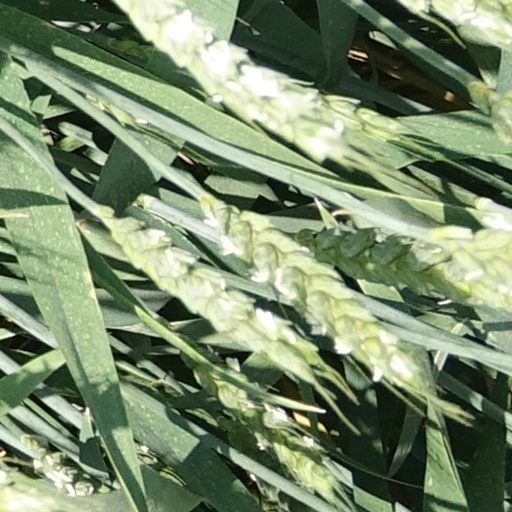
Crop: wheat